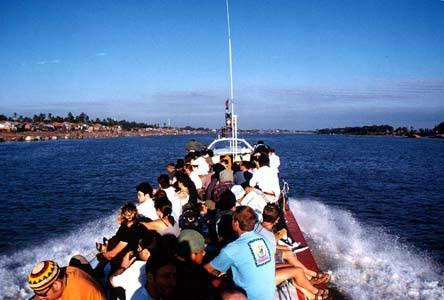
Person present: Yes